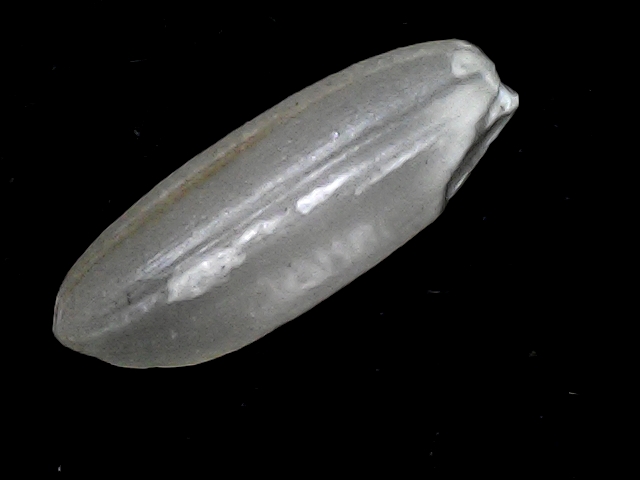
Rice variety: BD51